SMS Kaiser Barbarossa

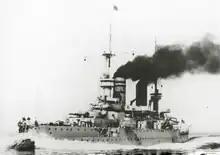
"Kaiser Barbarossa", as built, steaming at full speed

Kaiser Wilhelm II, the Emperor of Germany, believed that a strong navy was necessary for the country to expand its influence outside continental Europe. As a result, he initiated a program of naval expansion in the late 1880s; the first battleships built under this program were the four -class ships. These were immediately followed by the five -class battleships, of which was a member. s keel was laid down on 3 August 1898, at the Schichau-Werke in Danzig, under construction number 640. She was ordered under the contract name "A" as an addition to the fleet. was launched on 21 April 1900. The then- Alfred von Tirpitz, the State Secretary of the , gave the launching speech, and the new battleship was christened by Princess Luise Sofie of Prussia, Wilhelm II's sister-in-law. Sea trials began on 4 May 1901, during which two tests were recorded: a 50-hour endurance test and a 6-hour speed test. The former produced a sustained speed of , while the latter saw a maximum speed of , and on 10 June she was commissioned into the fleet in Kiel.